LMS Royal Scot Class

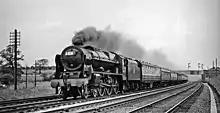
Rebuilt 'Royal Scot' 7P 4-6-0 No. 46122 'Royal Ulster Rifleman' on the West Coast Main Line in 1957

From late 1931, after several forms of smoke deflectors were tried on various locomotives to stop drifting smoke obscuring the crew's forward vision, the straight sided smoke deflectors were added. These were later replaced by deflectors with angled tops. From 1933 the class was taken off the top-link expresses, being superseded by the LMS Princess Royal Class and later the LMS Coronation Class pacifics.